Amante de lo Bueno

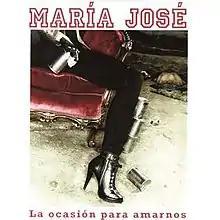
La Ocasion Para Amarnos

"La Ocasion Para Amarnos" ("The Occasion to Love Us") was released as the lead single from Maria Jose's third album "Amante de lo Ajeno". Following the theme from her past album, the single is cover originally sung by Mexican actress and singer Daniela Romo.